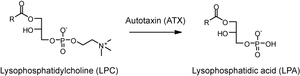
Un acide lysophosphatidique est un dérivé de phospholipide jouant un rôle dans la signalisation lipidique. Ces molécules peuvent être produites de plusieurs façons, mais la biosynthèse la mieux décrite est celle par l'autotaxine, une lysophospholipase D qui clive le groupe choline d'une 2-lysophosphatidylcholine pour donner un LPA :